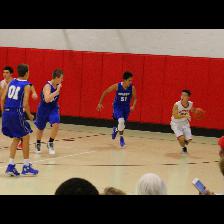
Label: Human